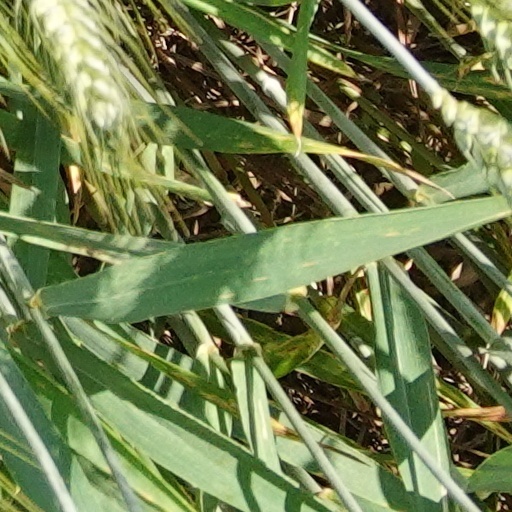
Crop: wheat